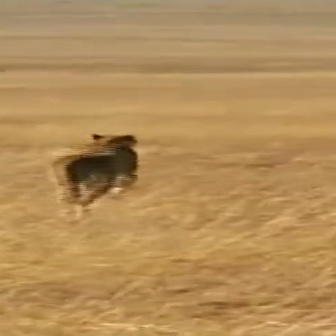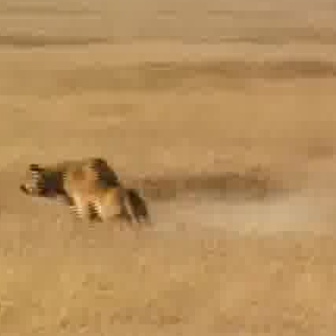
  Please identify the target specified by the bounding box [47,129,134,216] in the first image and locate it in the second image. Return the coordinates in [x_min,y_min,x_max,y_max] format.
Answer: [69,155,144,230]